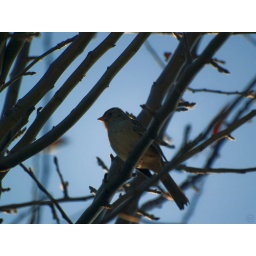
bird in the tree